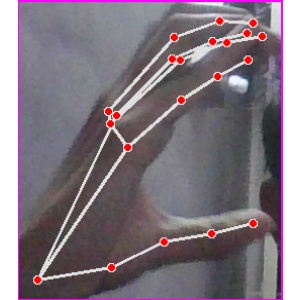
अक्षर: ऋ